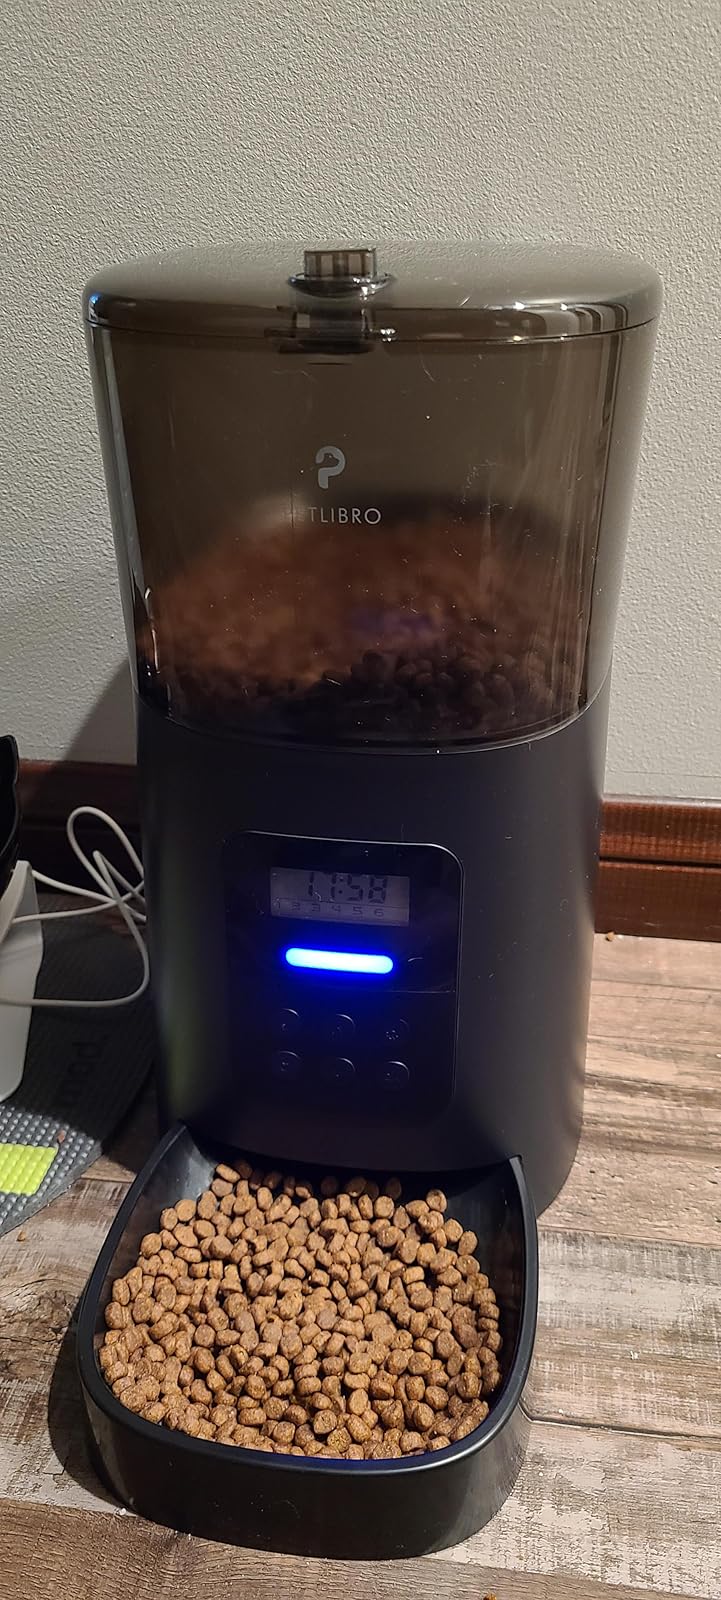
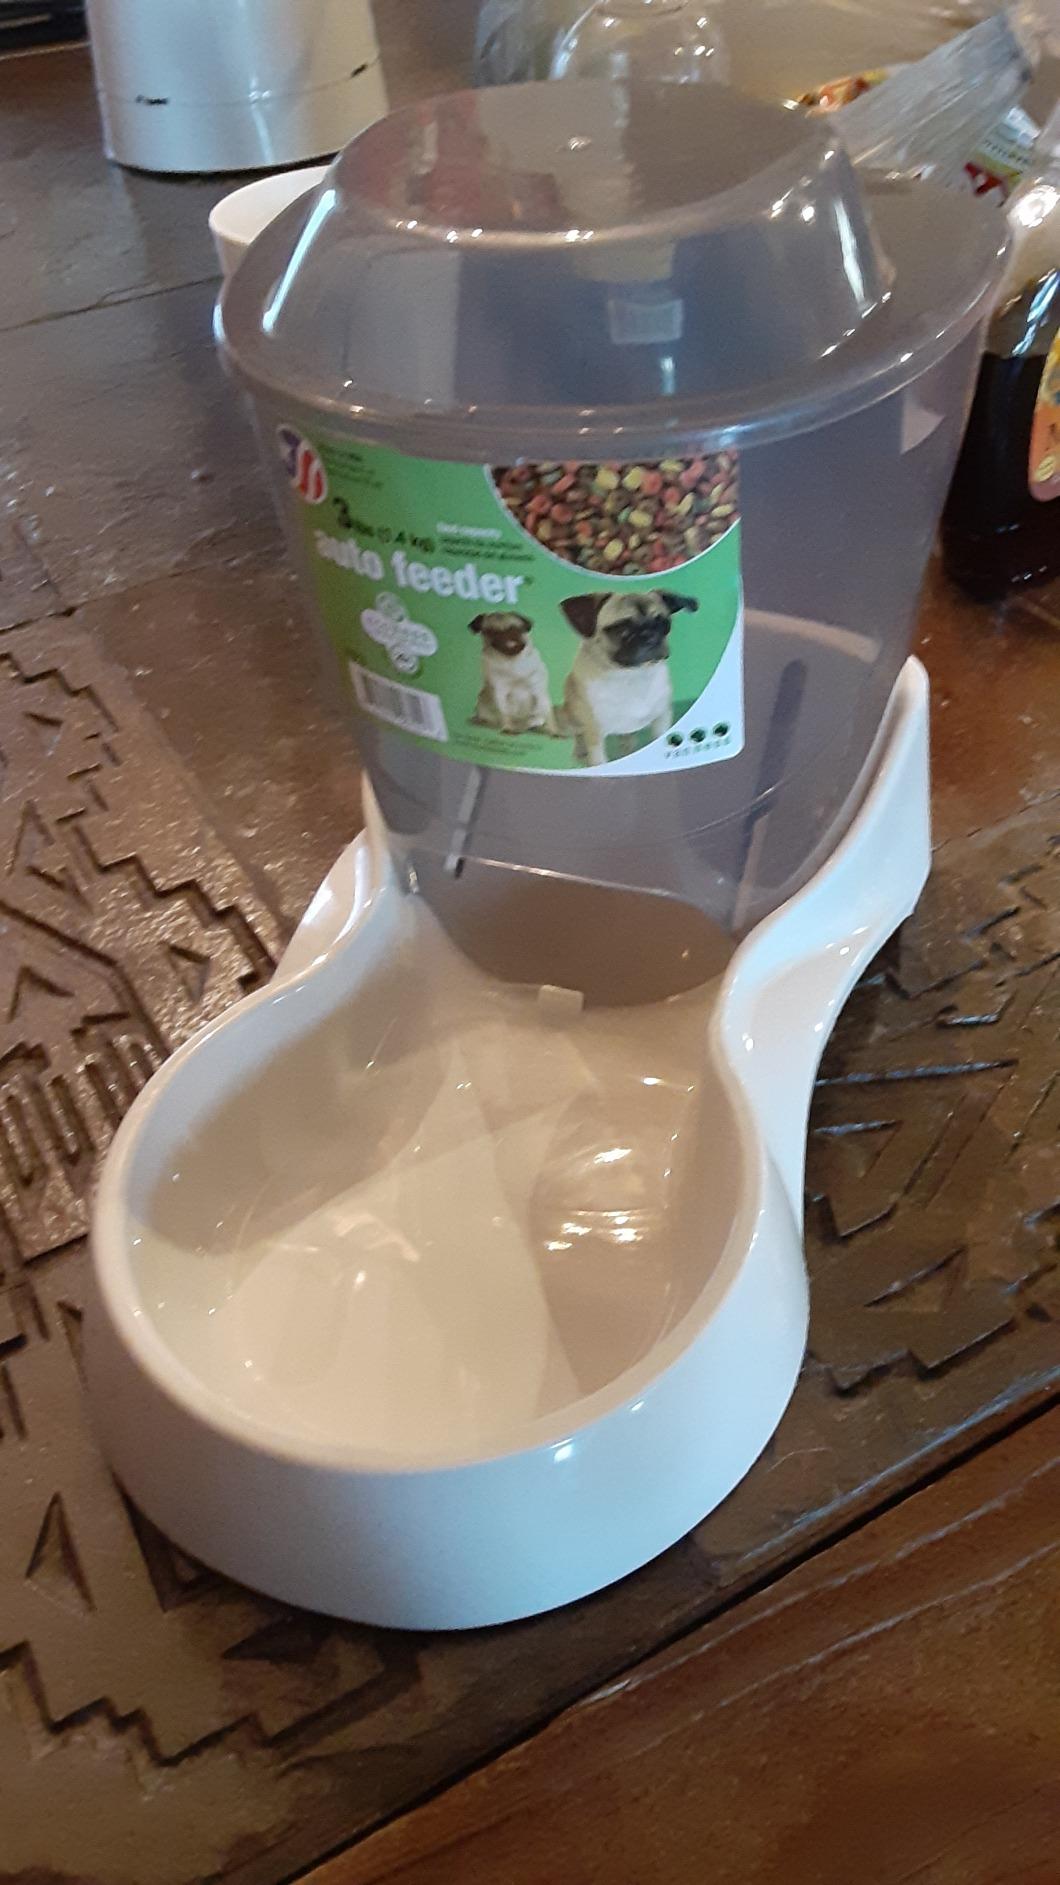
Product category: items_feeder
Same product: no